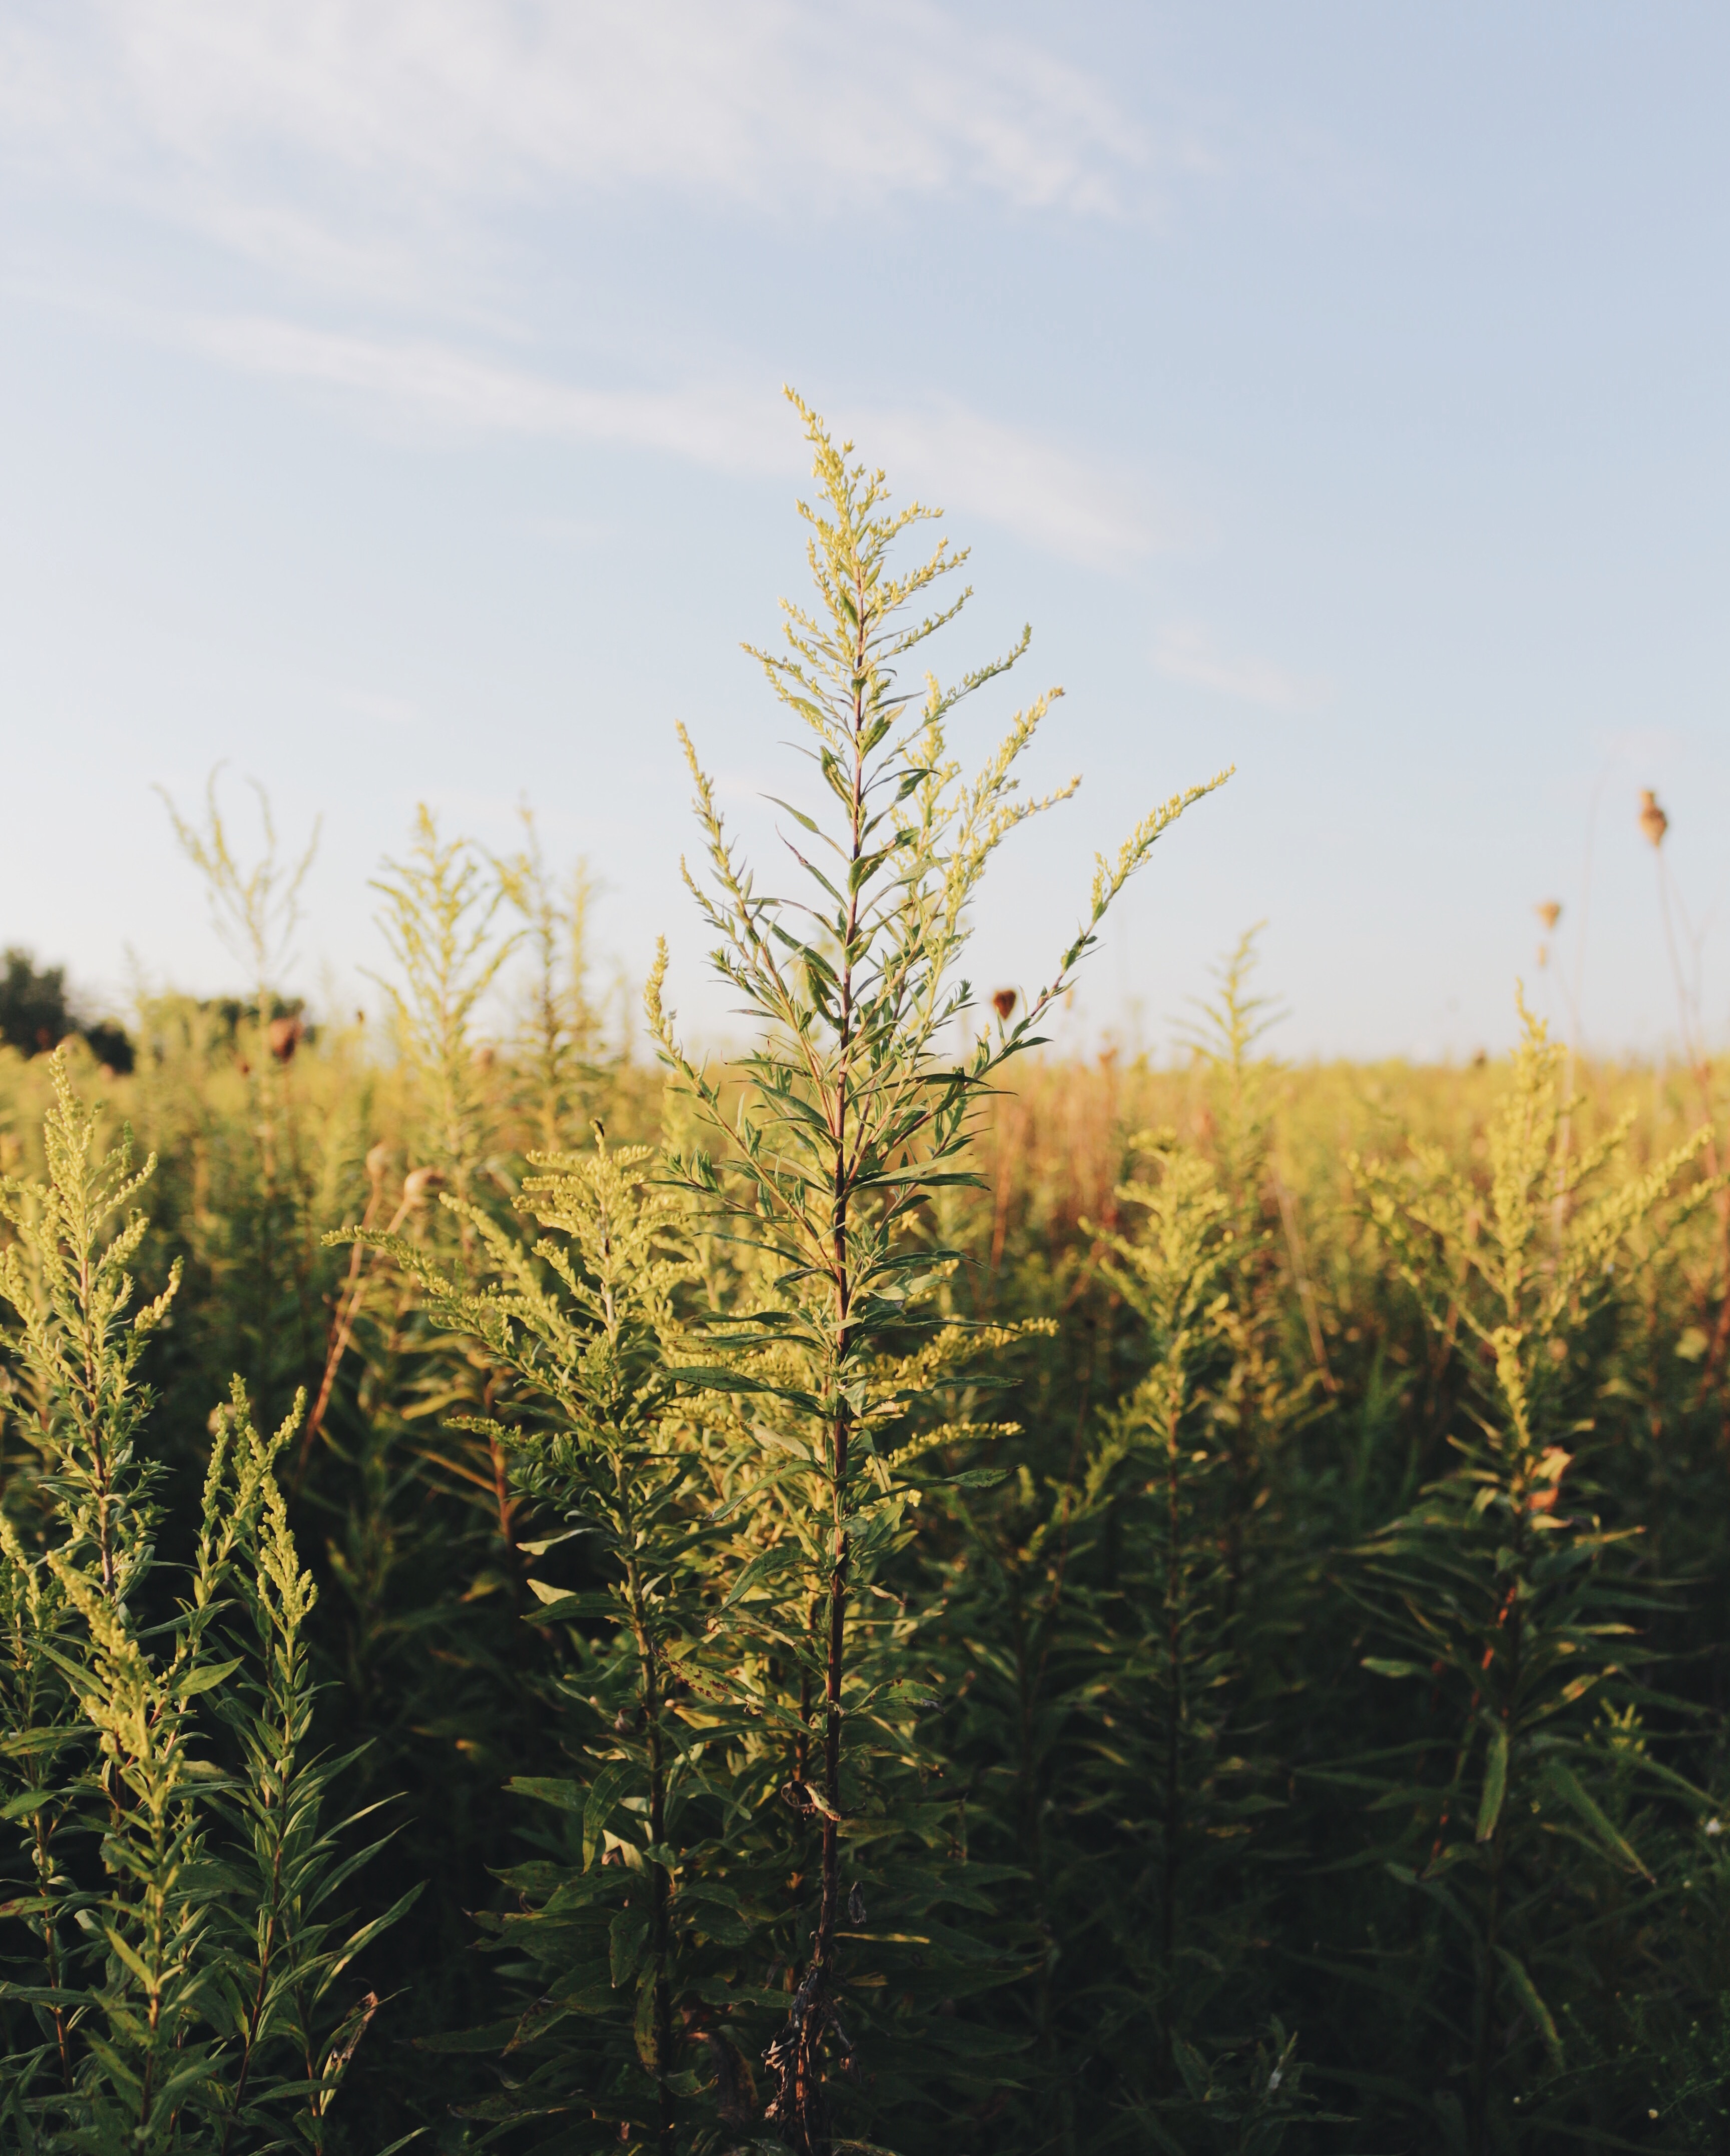
tree, grass, plant, field, meadow, prairie, sunlight, leaf, flower, food, produce, crop, agriculture, flora, wildflower, shrub, ecosystem, flowering plant, grass family, woody plant, land plant, phragmites